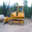
Label: tractor